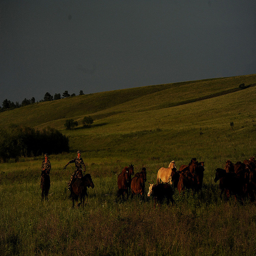
A couple of people riding next to a bunch of animals on a green field.
two people are riding horses in a grassy field and many other horses
Two men are herding cows on a field.
Two people rustling cows in a open field.
Some people are riding horses next to some other horses in a field.